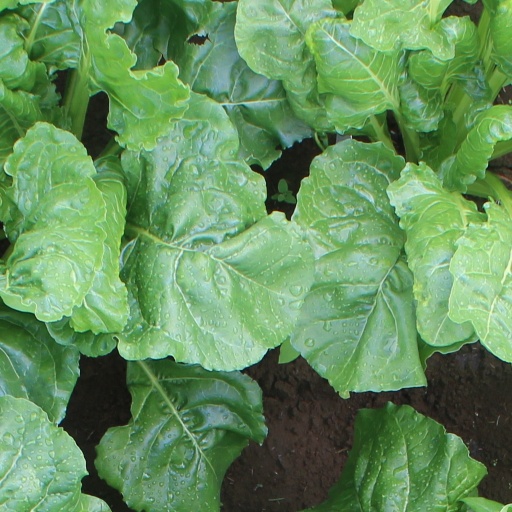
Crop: sugar beet